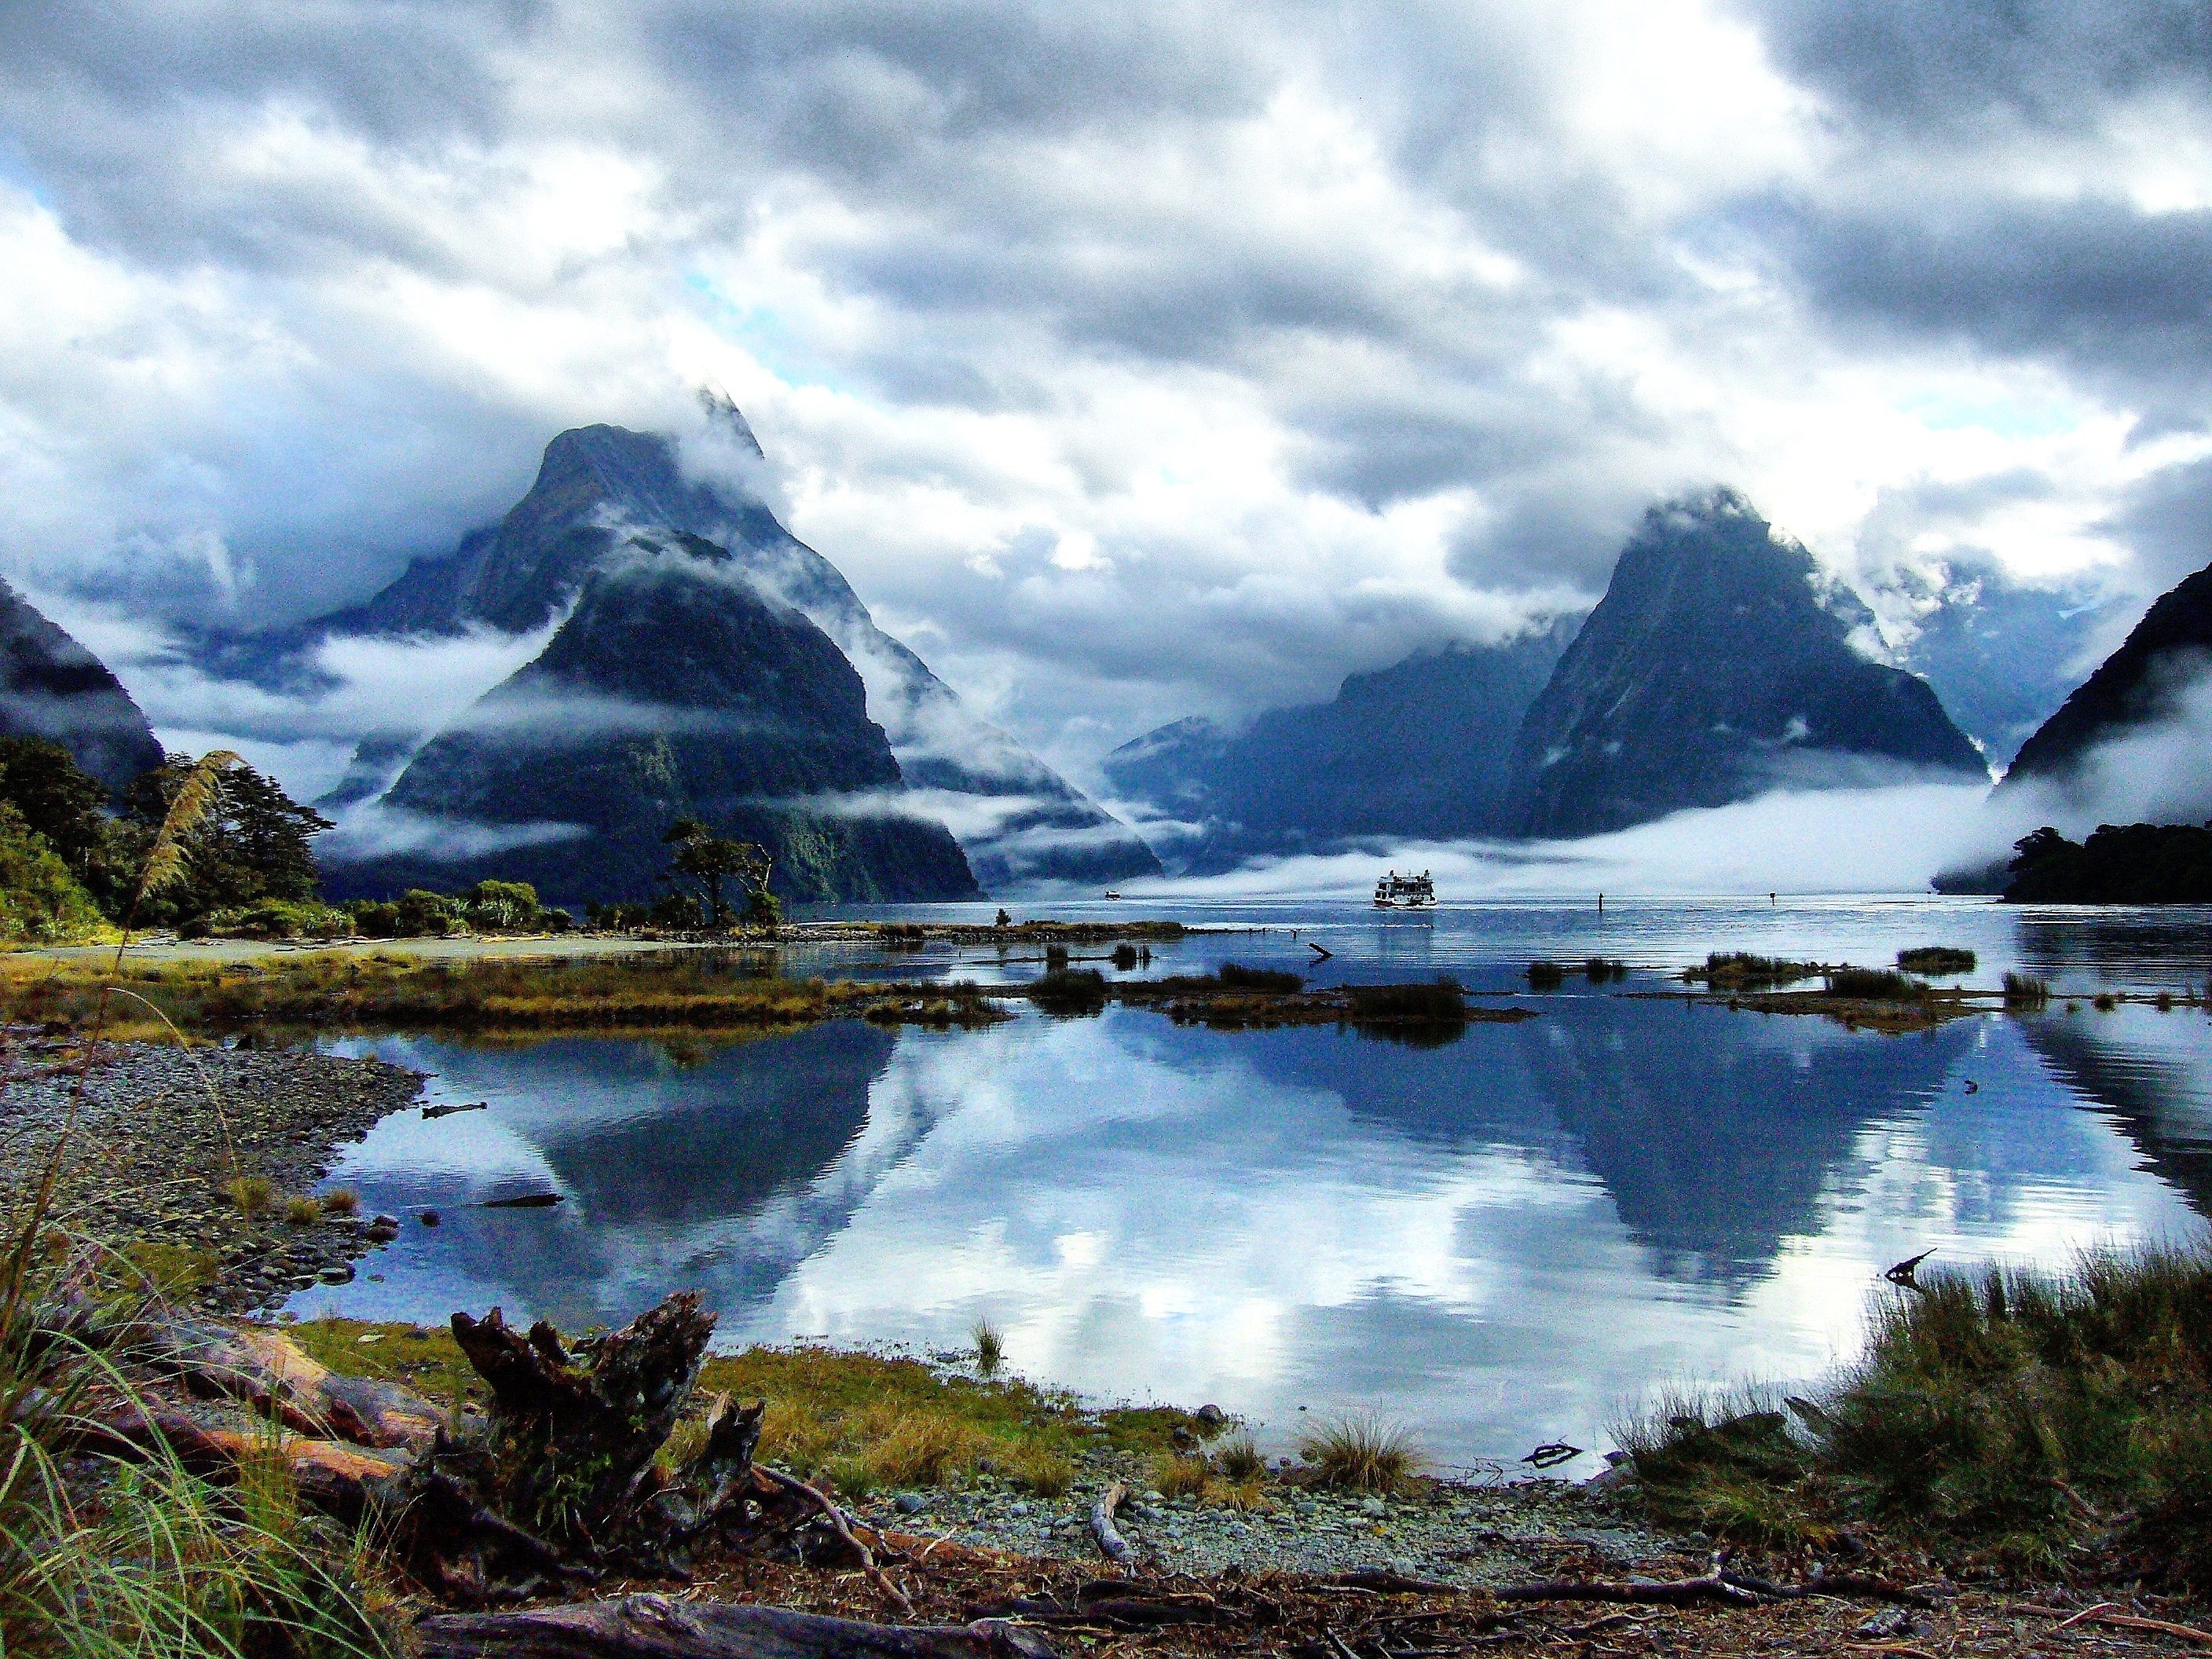
beach, landscape, nature, wilderness, mountain, cloud, boat, lake, mountain range, ship, reflection, glacier, holiday, blue, fjord, reservoir, highland, alps, marine, plateau, fell, loch, landform, fjords, new zeland, geographical feature, atmospheric phenomenon, mountainous landforms, glacial landform